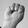
ASL letter: M